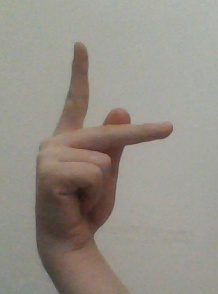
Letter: dha